2017 World Snooker Championship

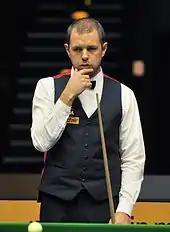
Barry Hawkins reached the World Championship semi-finals for the fourth time in five years.

The second round of the championship took place from 20 to 24 April 2017, matches being played as best-of-25 frames over three sessions. At this stage, 12 of the 16 seeded players remained in the competition. Kyren Wilson advanced to his second consecutive World Championship quarter-final by defeating third seed Stuart Bingham 13–10. Five-time world champion Ronnie O'Sullivan beat Shaun Murphy 13–7, to set up his 18th quarter-final appearance at the Crucible. Having dispatched Zhou Yuelong in the first round, Ding Junhui played in a second consecutive all-Chinese match, defeating fellow countryman Liang Wenbo 13–12.